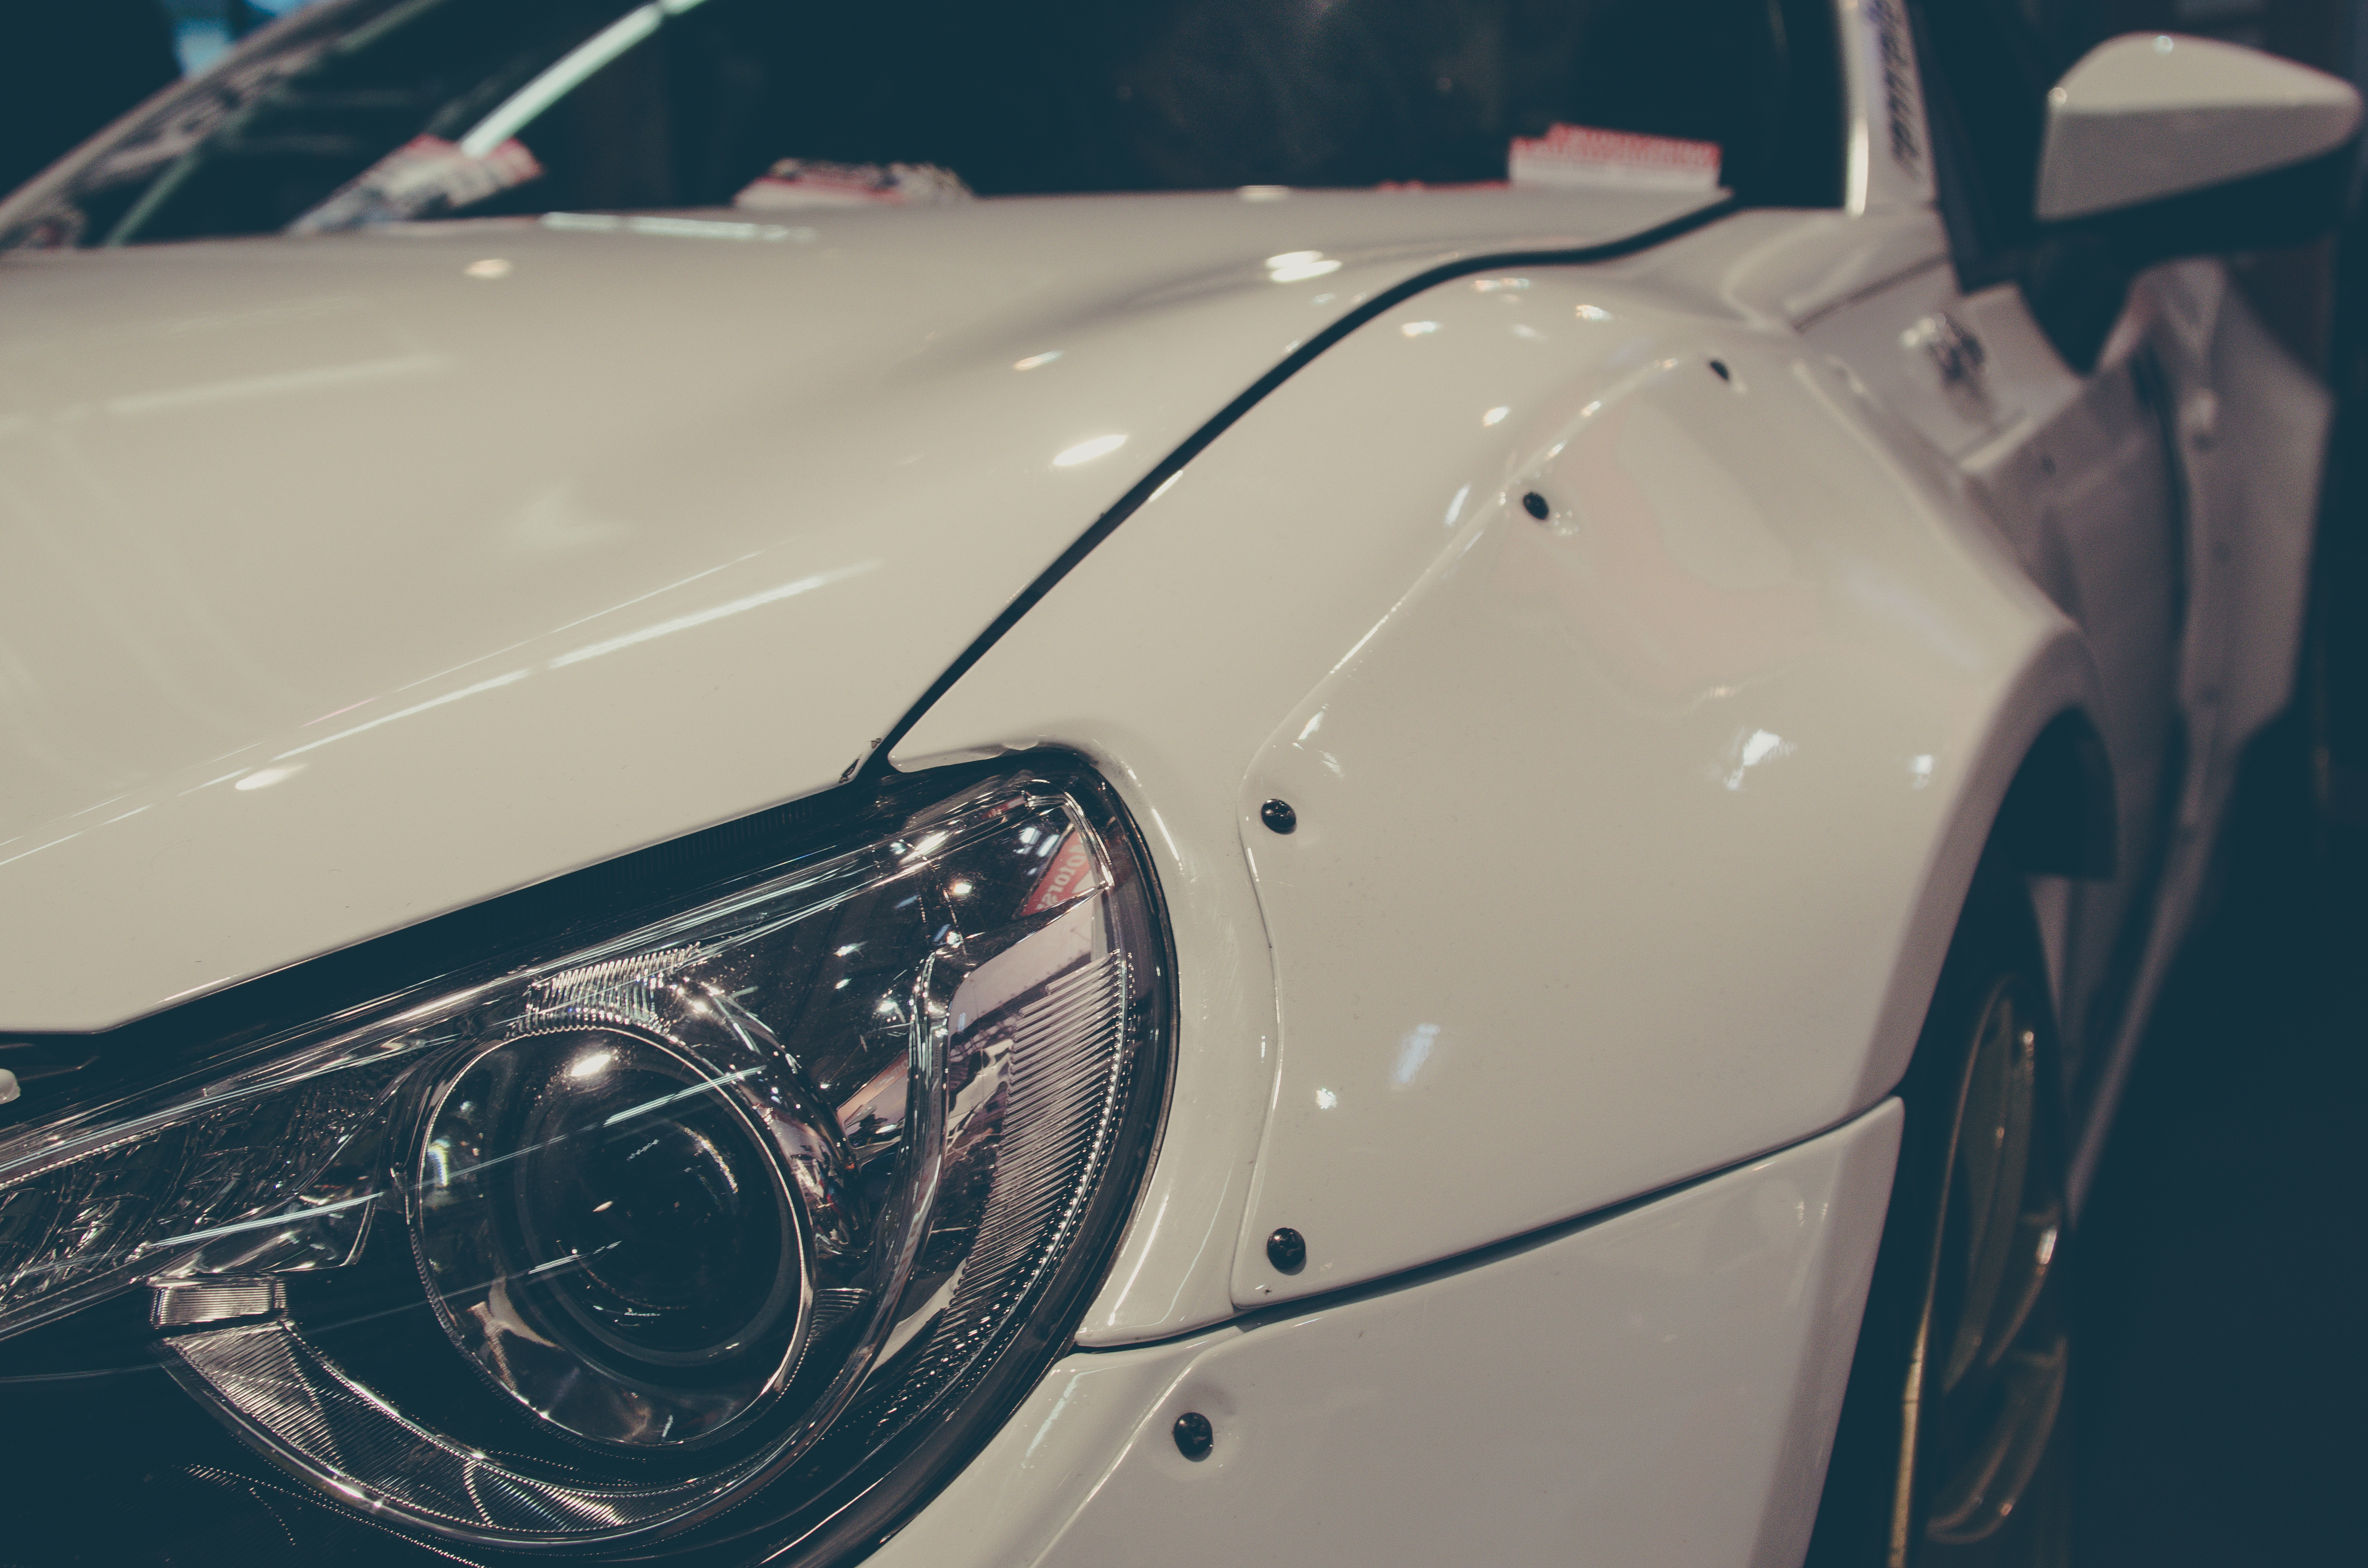
car, wheel, automobile, vehicle, auto, headlight, automotive, sports car, motor vehicle, hood, supercar, design, rim, fender, toyota, coupe, fast, auto show, land vehicle, automobile make, automotive exterior, automotive design, luxury vehicle, performance car, transportation system, bodykits, fairings